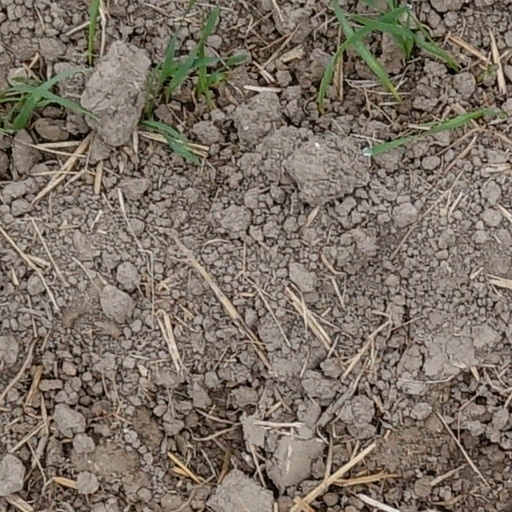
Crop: wheat